Dominique Fils-Aimé

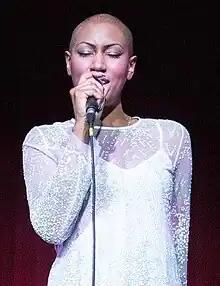

Dominique Fils-Aimé is a Canadian singer from Quebec, whose album "Stay Tuned!" was shortlisted for the 2019 Polaris Music Prize and won the Juno Award for Vocal Jazz Album of the Year at the Juno Awards of 2020.